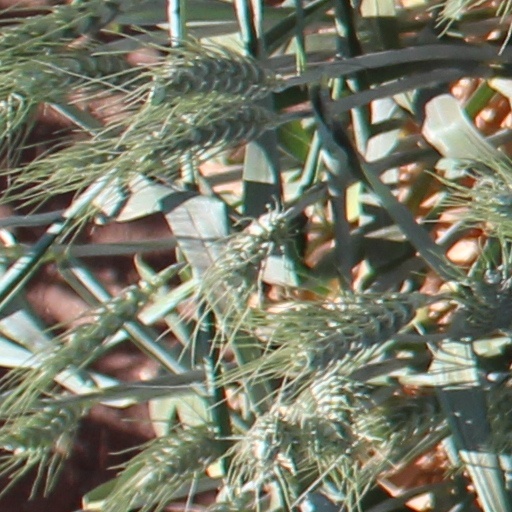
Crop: wheat